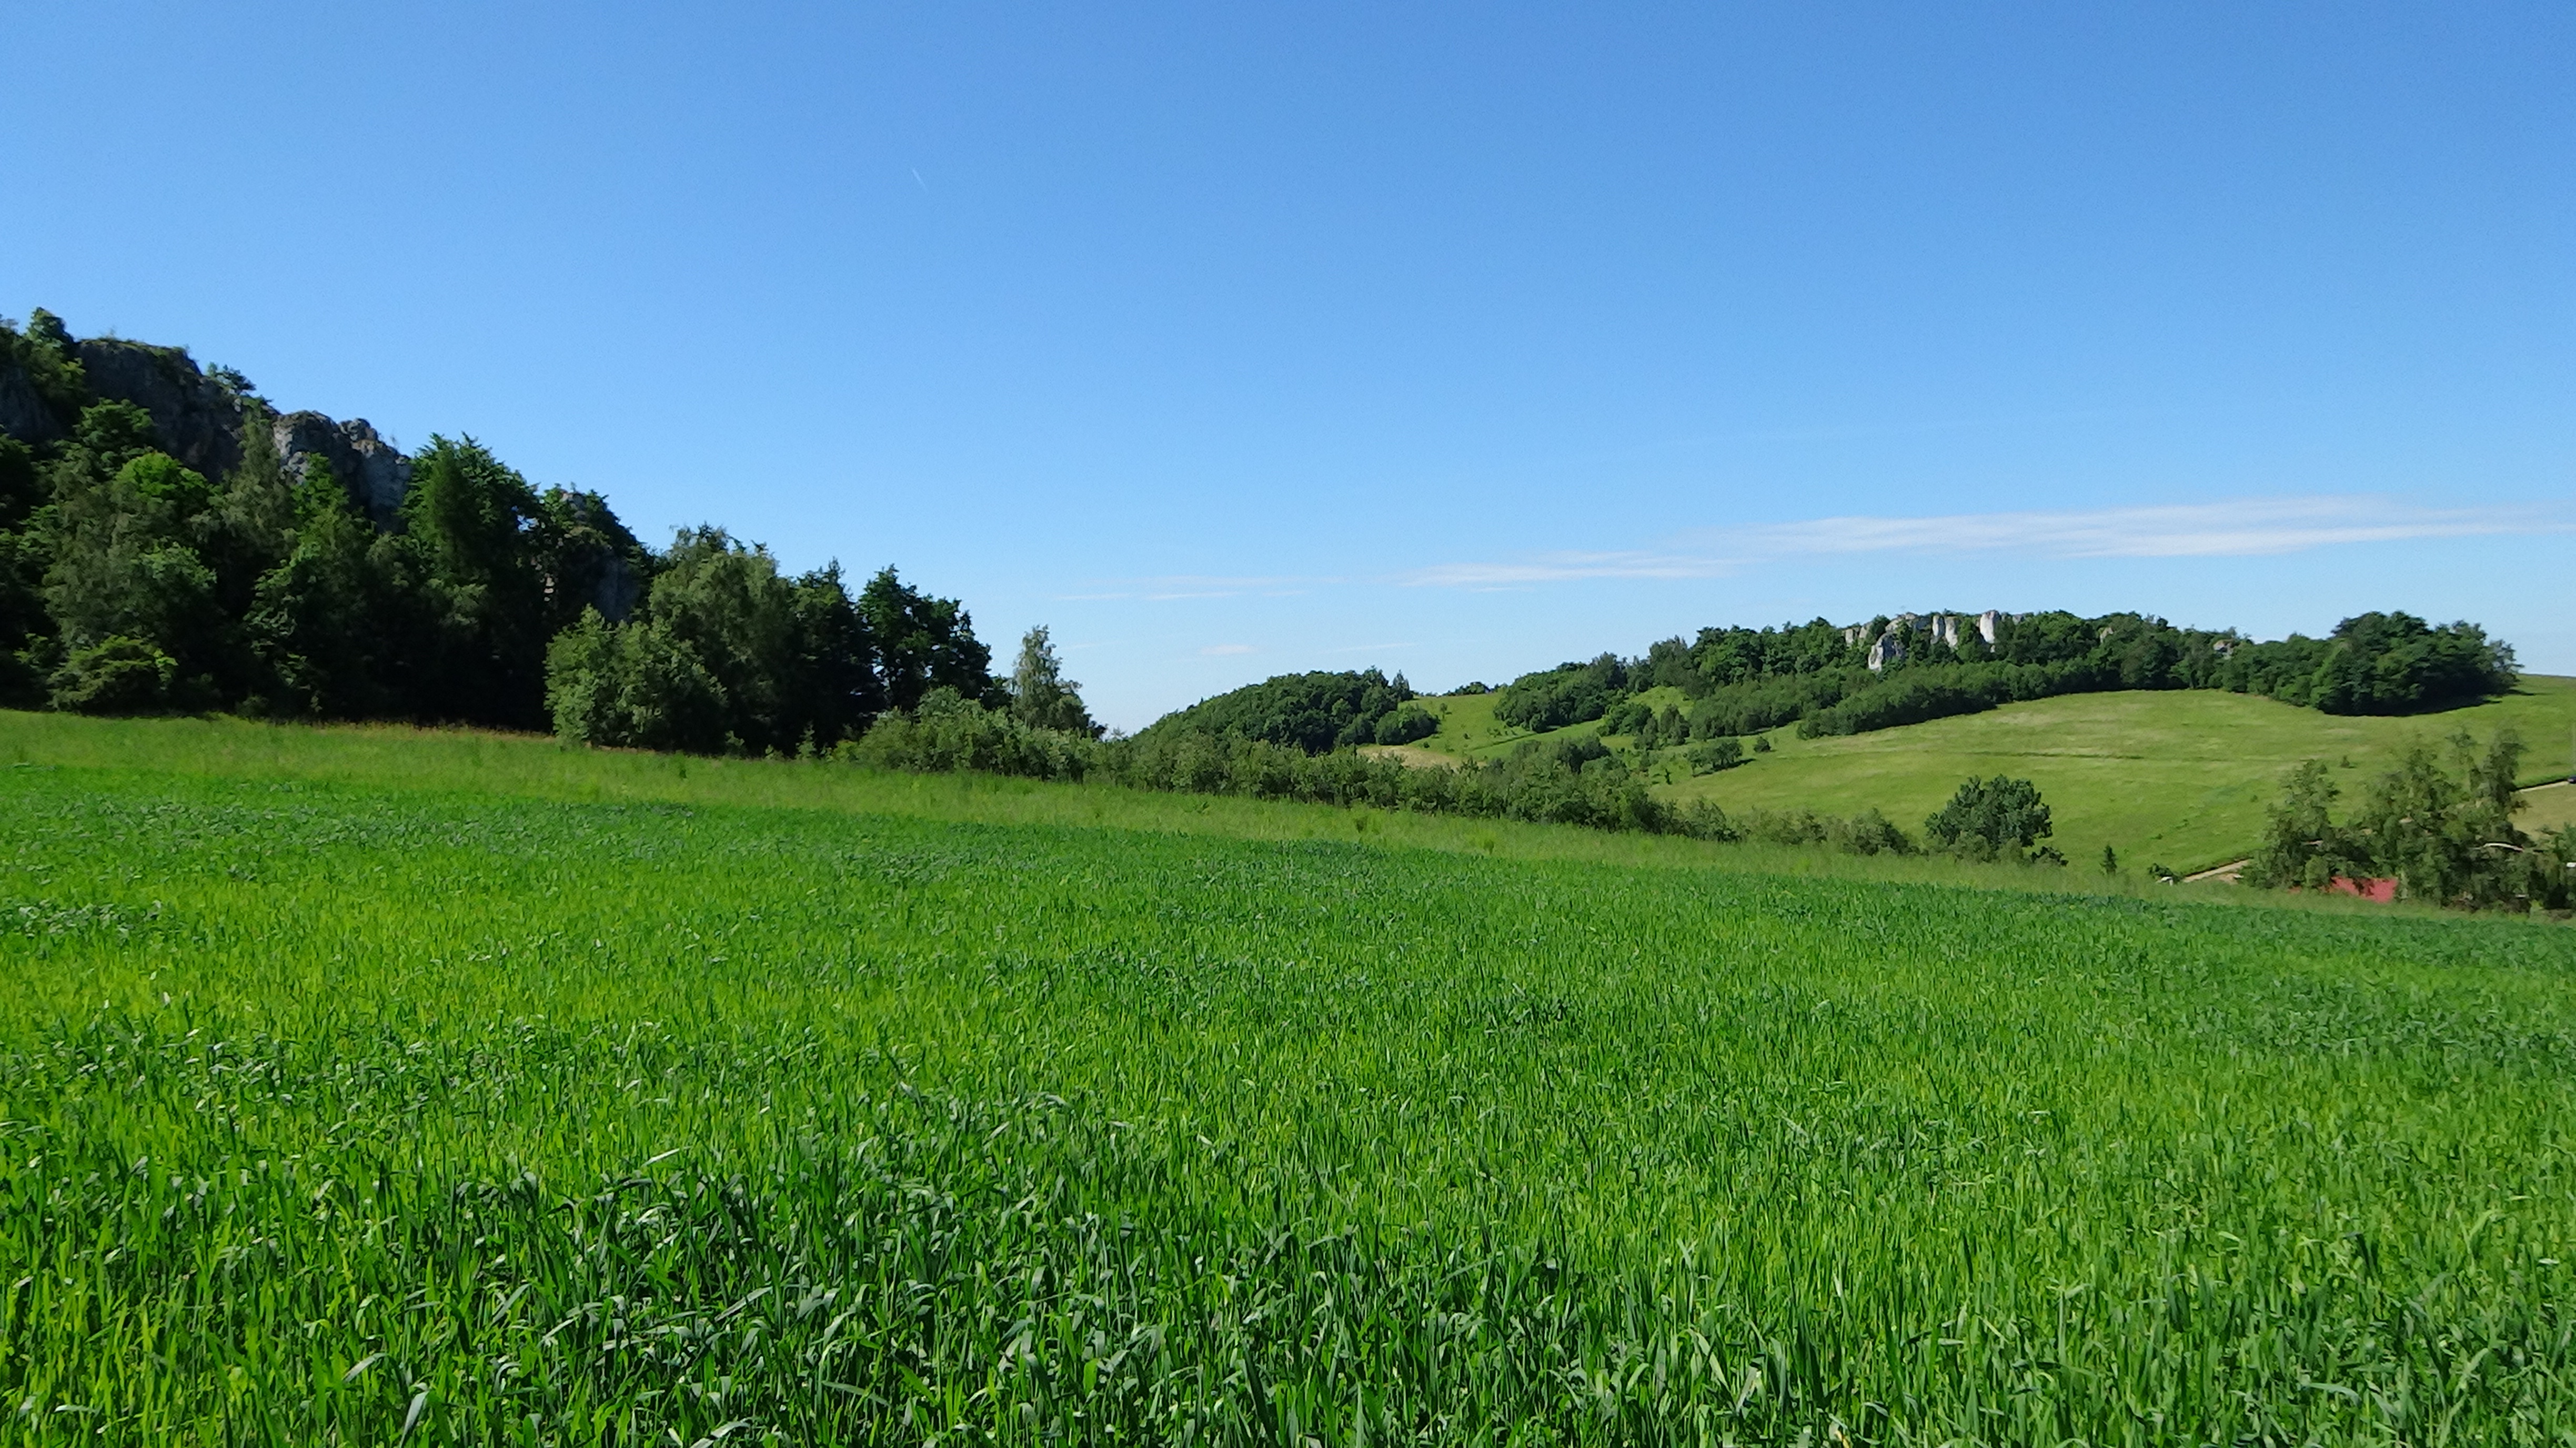
landscape, nature, grass, sky, field, lawn, meadow, prairie, hill, green, crop, pasture, soil, agriculture, plain, rocks, grassland, poland, plantation, plateau, habitat, ecosystem, rural area, paddy field, jerzmanowice, natural environment, geographical feature, grass family, land lot